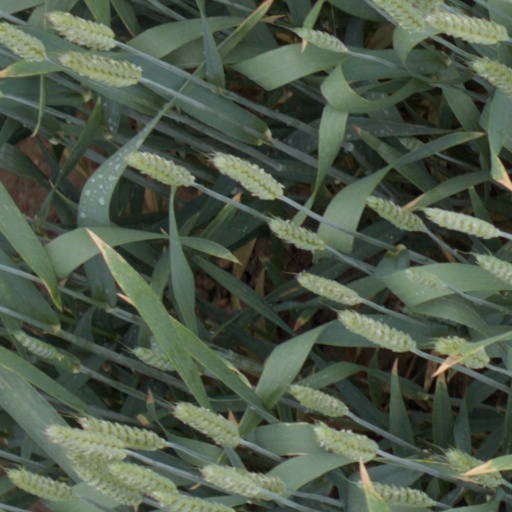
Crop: wheat